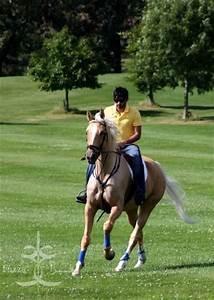
horse